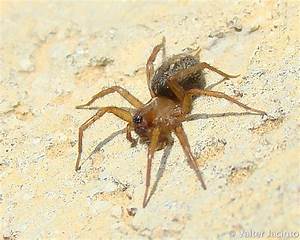
Label: spider